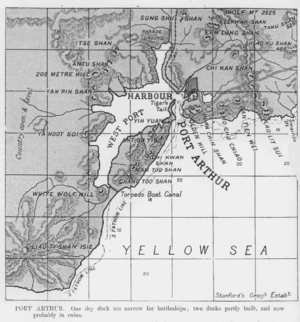
Lüshunkou est une ville portuaire de Chine, anciennement connue sous le nom de Port-Arthur pendant la période d'administration russe et de Ryojun pendant la période d'administration japonaise. Située à l'extrême pointe de la péninsule du Liaodong, elle est un district de la ville sous-provinciale de Dalian dans la province du Liaoning. Elle comptait 210 000 habitants en 2001.